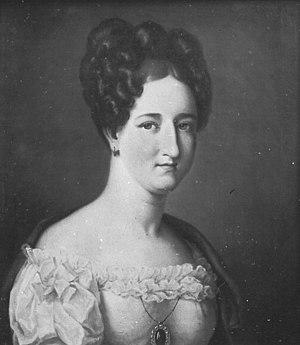
Adélaïde d'Anhalt-Bernbourg-Schaumbourg-Hoym, princesse d'Anhalt-Bernbourg-Schaumbourg-Hoym puis, par son mariage, duchesse d'Oldenbourg, est née le 23 février 1800 près de Balduinstein et décédée le 13 septembre 1820 à Oldenbourg. Fille du prince Victor II d'Anhalt-Bernbourg-Schaumbourg-Hoym, elle est la première épouse du grand-duc Auguste Iᵉʳ d'Oldenbourg.
Paul-Frédéric-Auguste d’Oldenbourg, né le 13 juillet 1783 au château de Rastede et mort le 27 février 1853 à Oldenbourg, est grand-duc d'Oldenbourg de 1829 à sa mort.